National Extension College

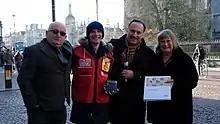
Lord John Bird and Dr Ros Morpeth OBE present bursaries to former and present Big Issue vendors.

NEC student Najma was interviewed on Victoria Derbyshire. As well as revealing on live television that she achieved a grade 8 (equivalent to an A*) in her maths course, she reflected that her experience studying with NEC was a necessary one: "Even though I had done a degree, there were some areas (in the degree) which were never touched upon…So it gave me a good subject knowledge, which is necessary for when I go into the classroom as a teacher."